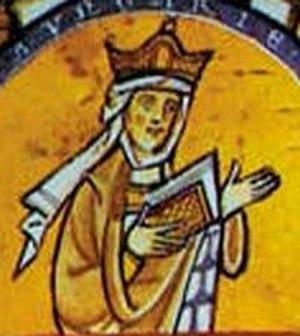
Les conjointes des souverains hongrois recevaient le titre de leur époux, les rois de Hongrie. Le titre de reine de Hongrie fut donc porté indifféremment par les épouses royales et par les deux souveraines en titre que connut la Hongrie : Marie Iʳᵉ de Hongrie et Marie-Thérèse d'Autriche.